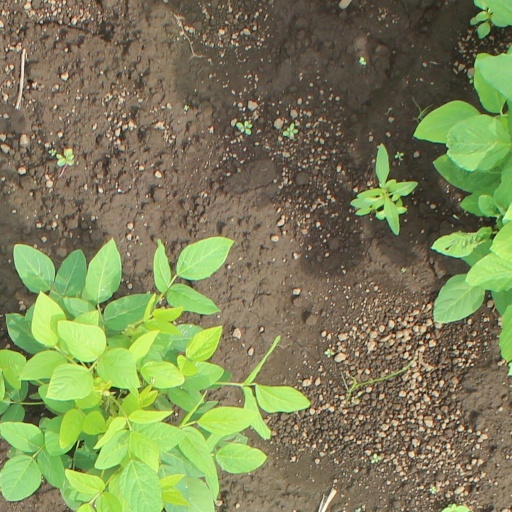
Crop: soybean